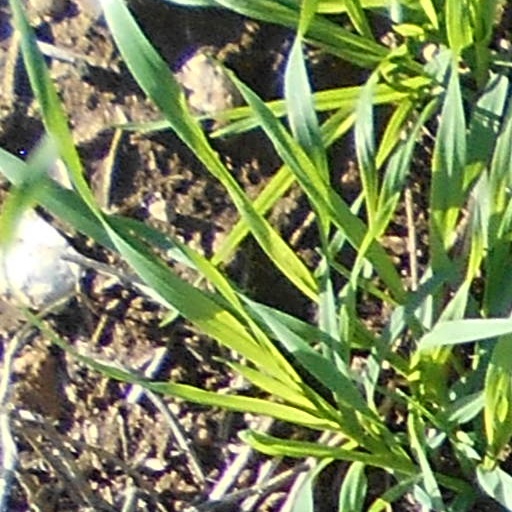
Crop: wheat